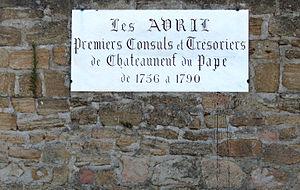
Les Avril premiers consuls de Châteauneuf du Pape au XVIIIe siècle
Le château de Châteauneuf-du-Pape, dans le Vaucluse, domine le village et son vignoble, depuis près de 800 ans. Son lien avec la Papauté d'Avignon a fortement marqué Châteauneuf-du-Pape, et la viticulture de la région.
Châteauneuf-du-Pape est une commune française située dans le département de Vaucluse, en région Provence-Alpes-Côte d'Azur.
Le châteauneuf-du-pape est un vin d'appellation d'origine contrôlée produit sur les communes de Châteauneuf-du-Pape, d'Orange, de Bédarrides, de Sorgues et de Courthézon, en Vaucluse.